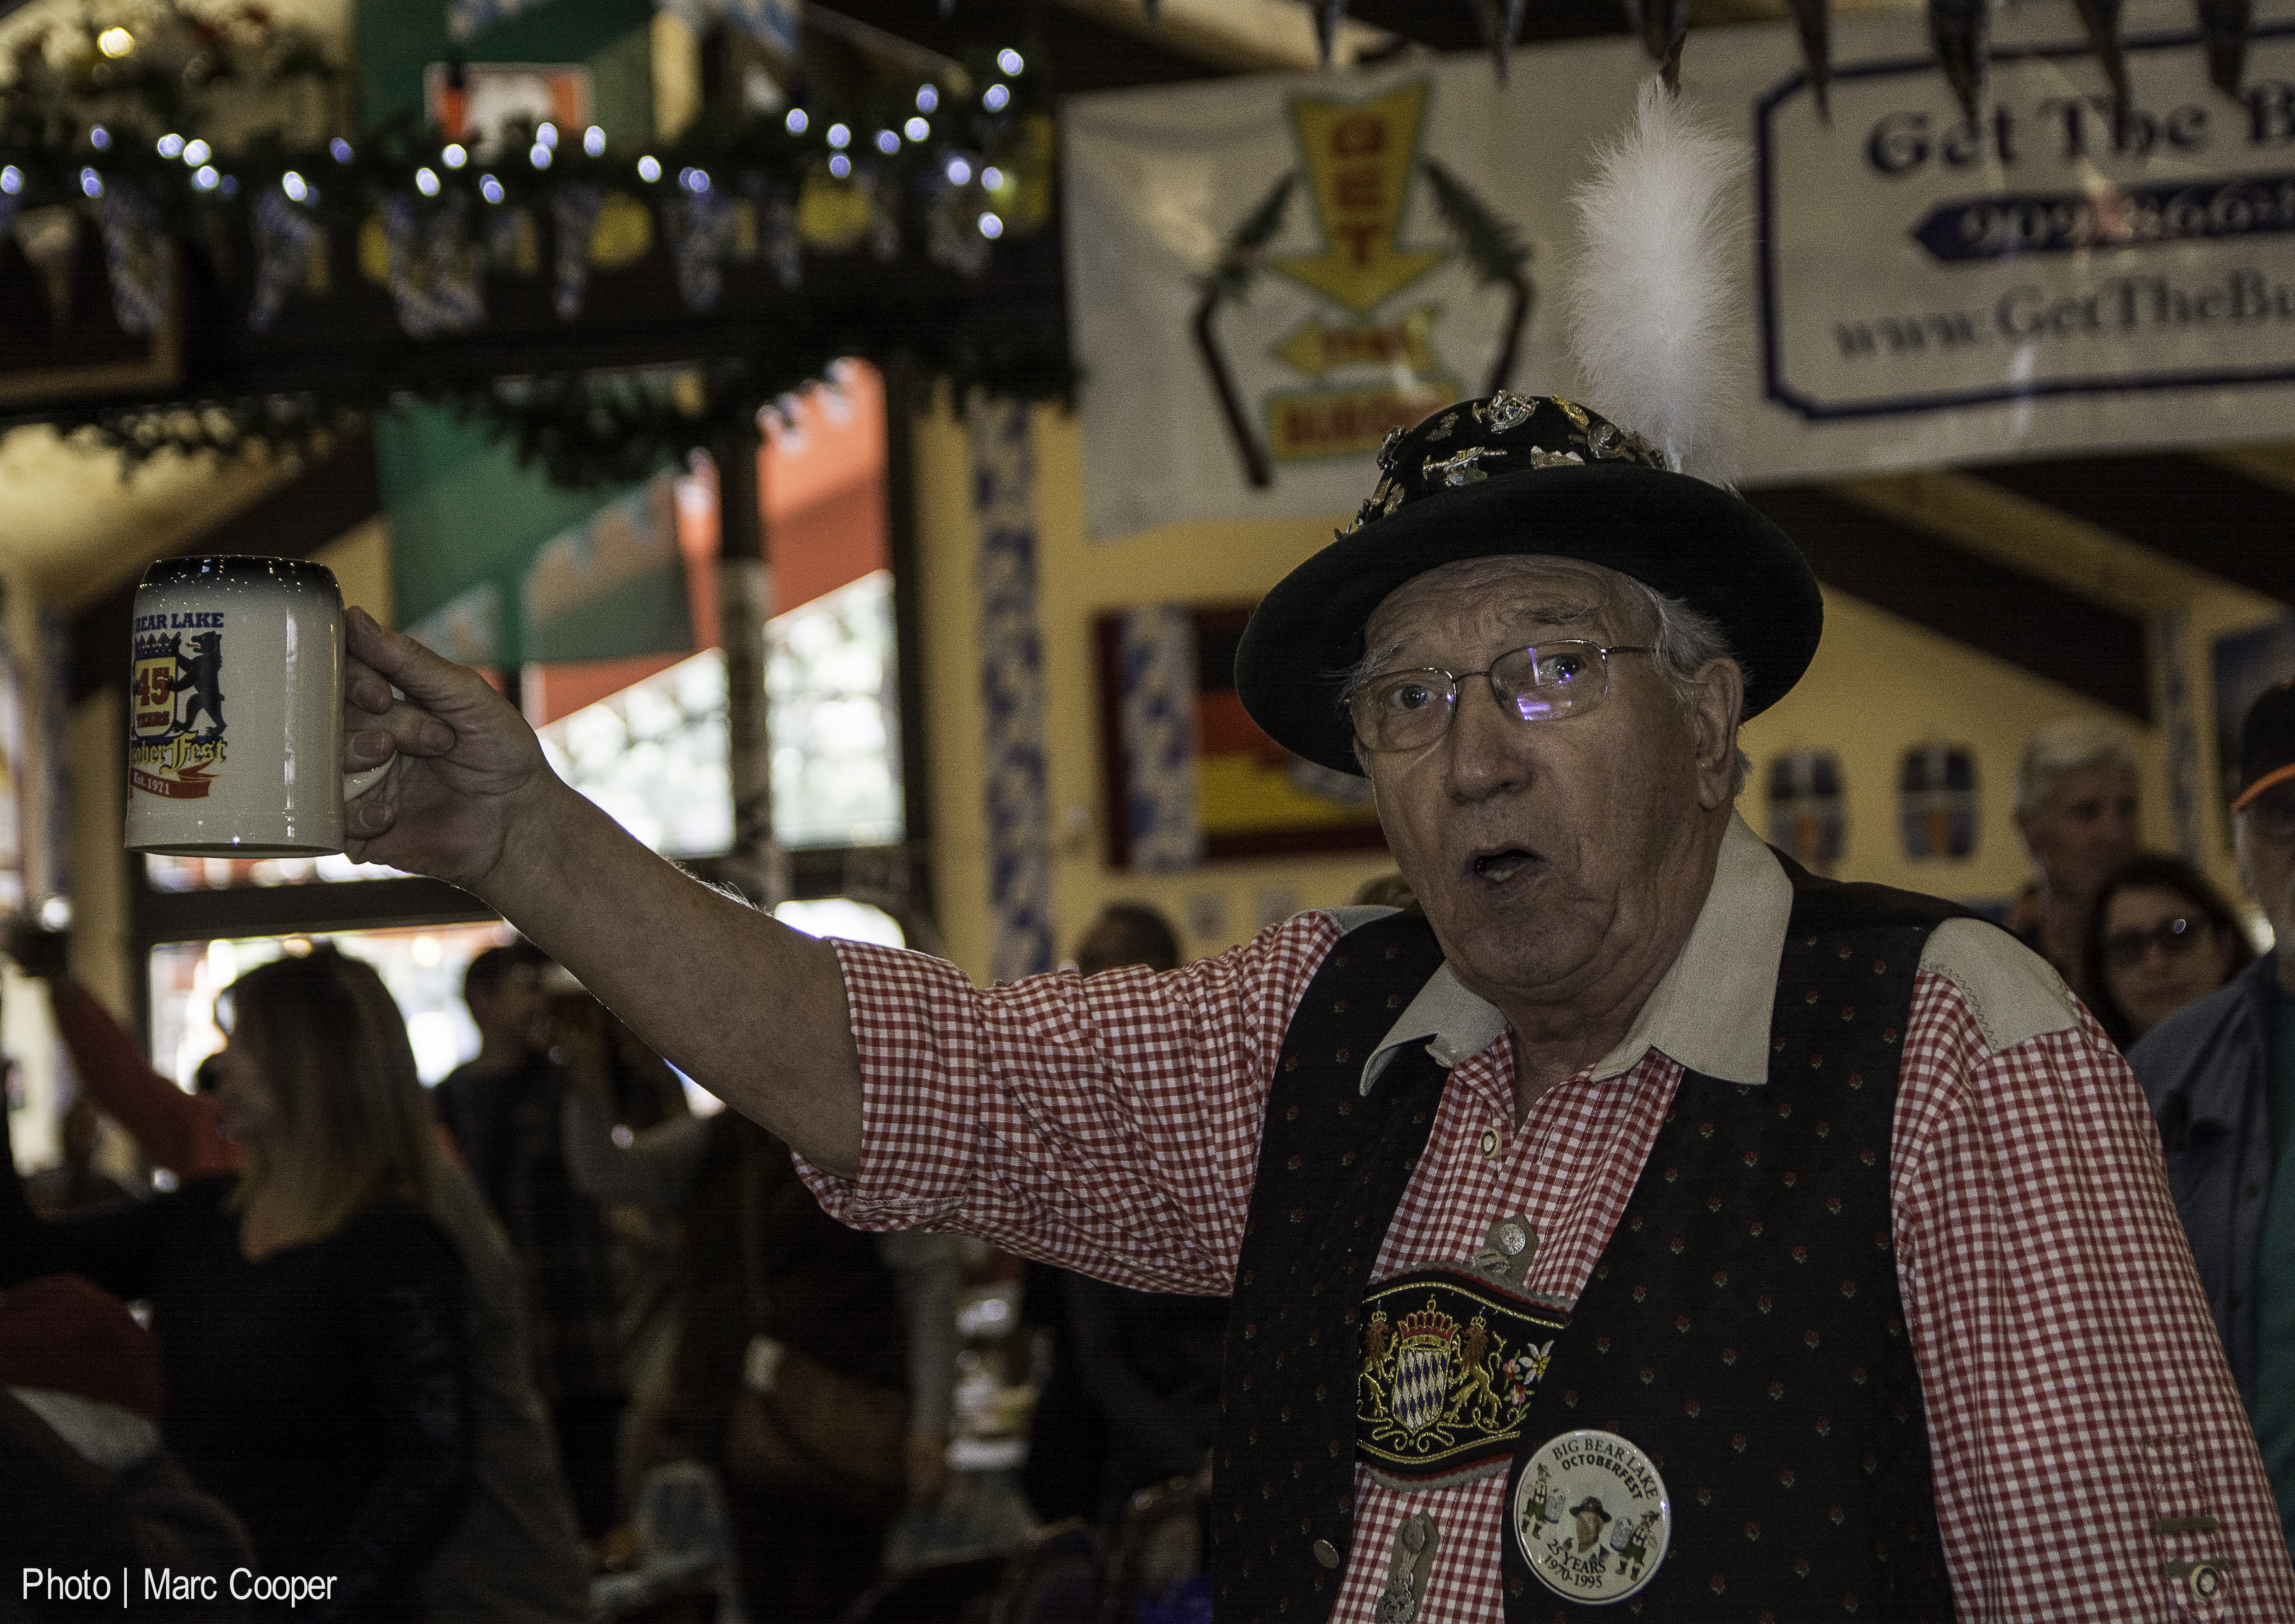
festival, bigbearlake, oktoberfest